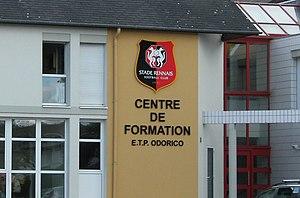
École Technique Privée Odorico
Le centre de formation du Stade rennais football club est un centre de formation de football. Il a pour but de former les jeunes joueurs du Stade rennais FC, club de football professionnel situé à Rennes en Bretagne, en leur fournissant une structure d'hébergement, un accompagnement scolaire, et un programme de formation sportive. En tant que structure, il existe depuis la fin des années 1970, mais n'est développé que depuis 1987 avec la création de l'école technique privée Odorico. Auparavant, aucune structure de formation dédiée n'existe au club, ce qui n'empêche pas l'existence d'équipes de jeunes. Celles-ci remportent quelques titres, comme la Coupe Gambardella en 1973.
Sylvain Wiltord, né le 10 mai 1974 à Neuilly-sur-Marne, est un footballeur international français.